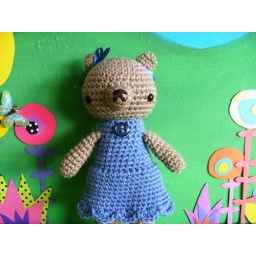
little michelle teddy bear in her sweet blue dress.